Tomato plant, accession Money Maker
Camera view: horizontal (90 deg, fisheye); turntable rotation: 240 degrees
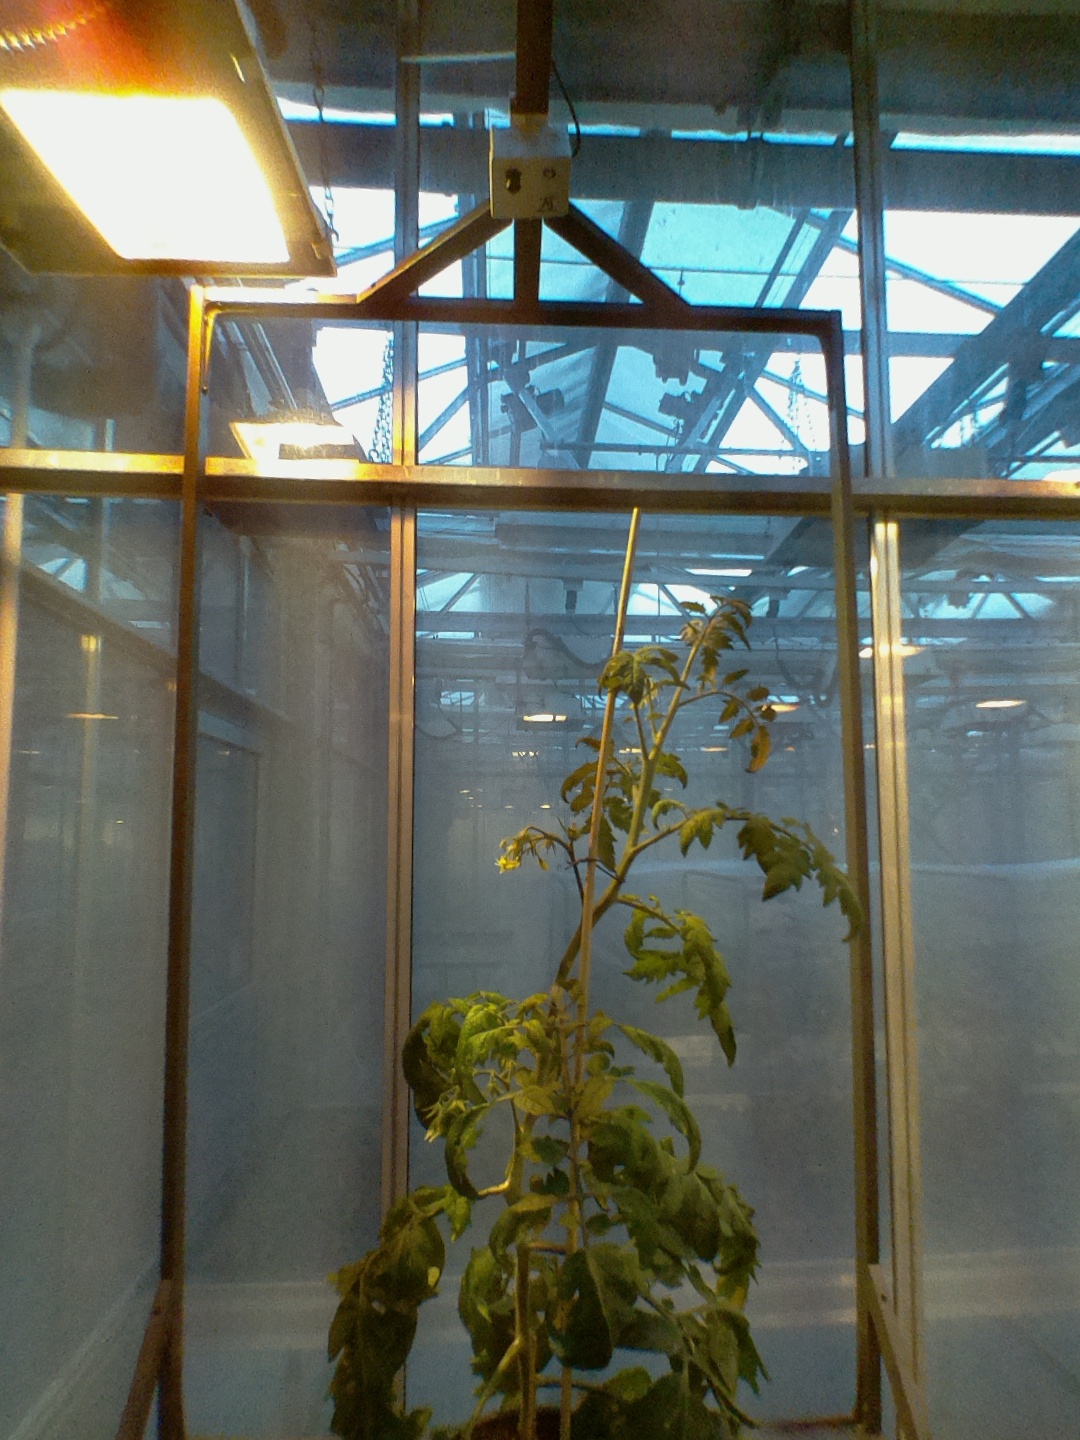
BBCH growth stage 71: 10%-20% of final fruit size